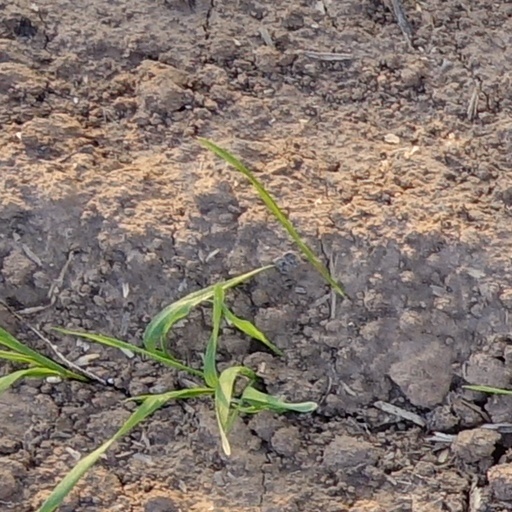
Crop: wheat